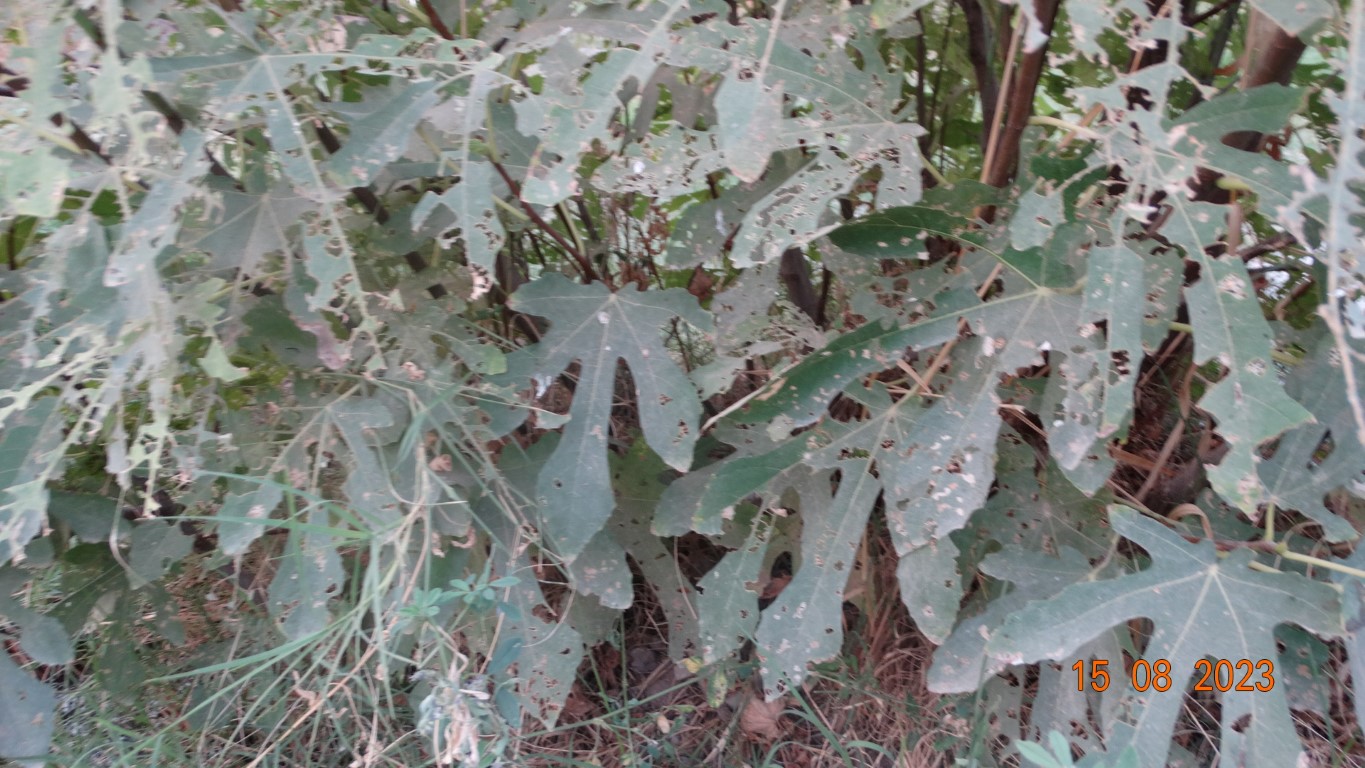
Label: infected